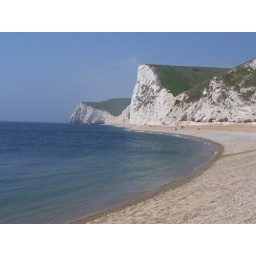
This picture is of a beach just by durdle door in Lulworth cove, England. I love how curvy the beach is